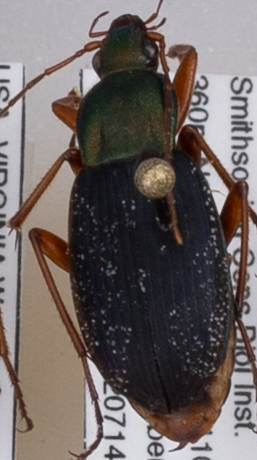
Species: Chlaenius aestivus
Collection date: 2022-07-14
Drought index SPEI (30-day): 0.54
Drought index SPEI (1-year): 0.63
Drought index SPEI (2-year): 0.71